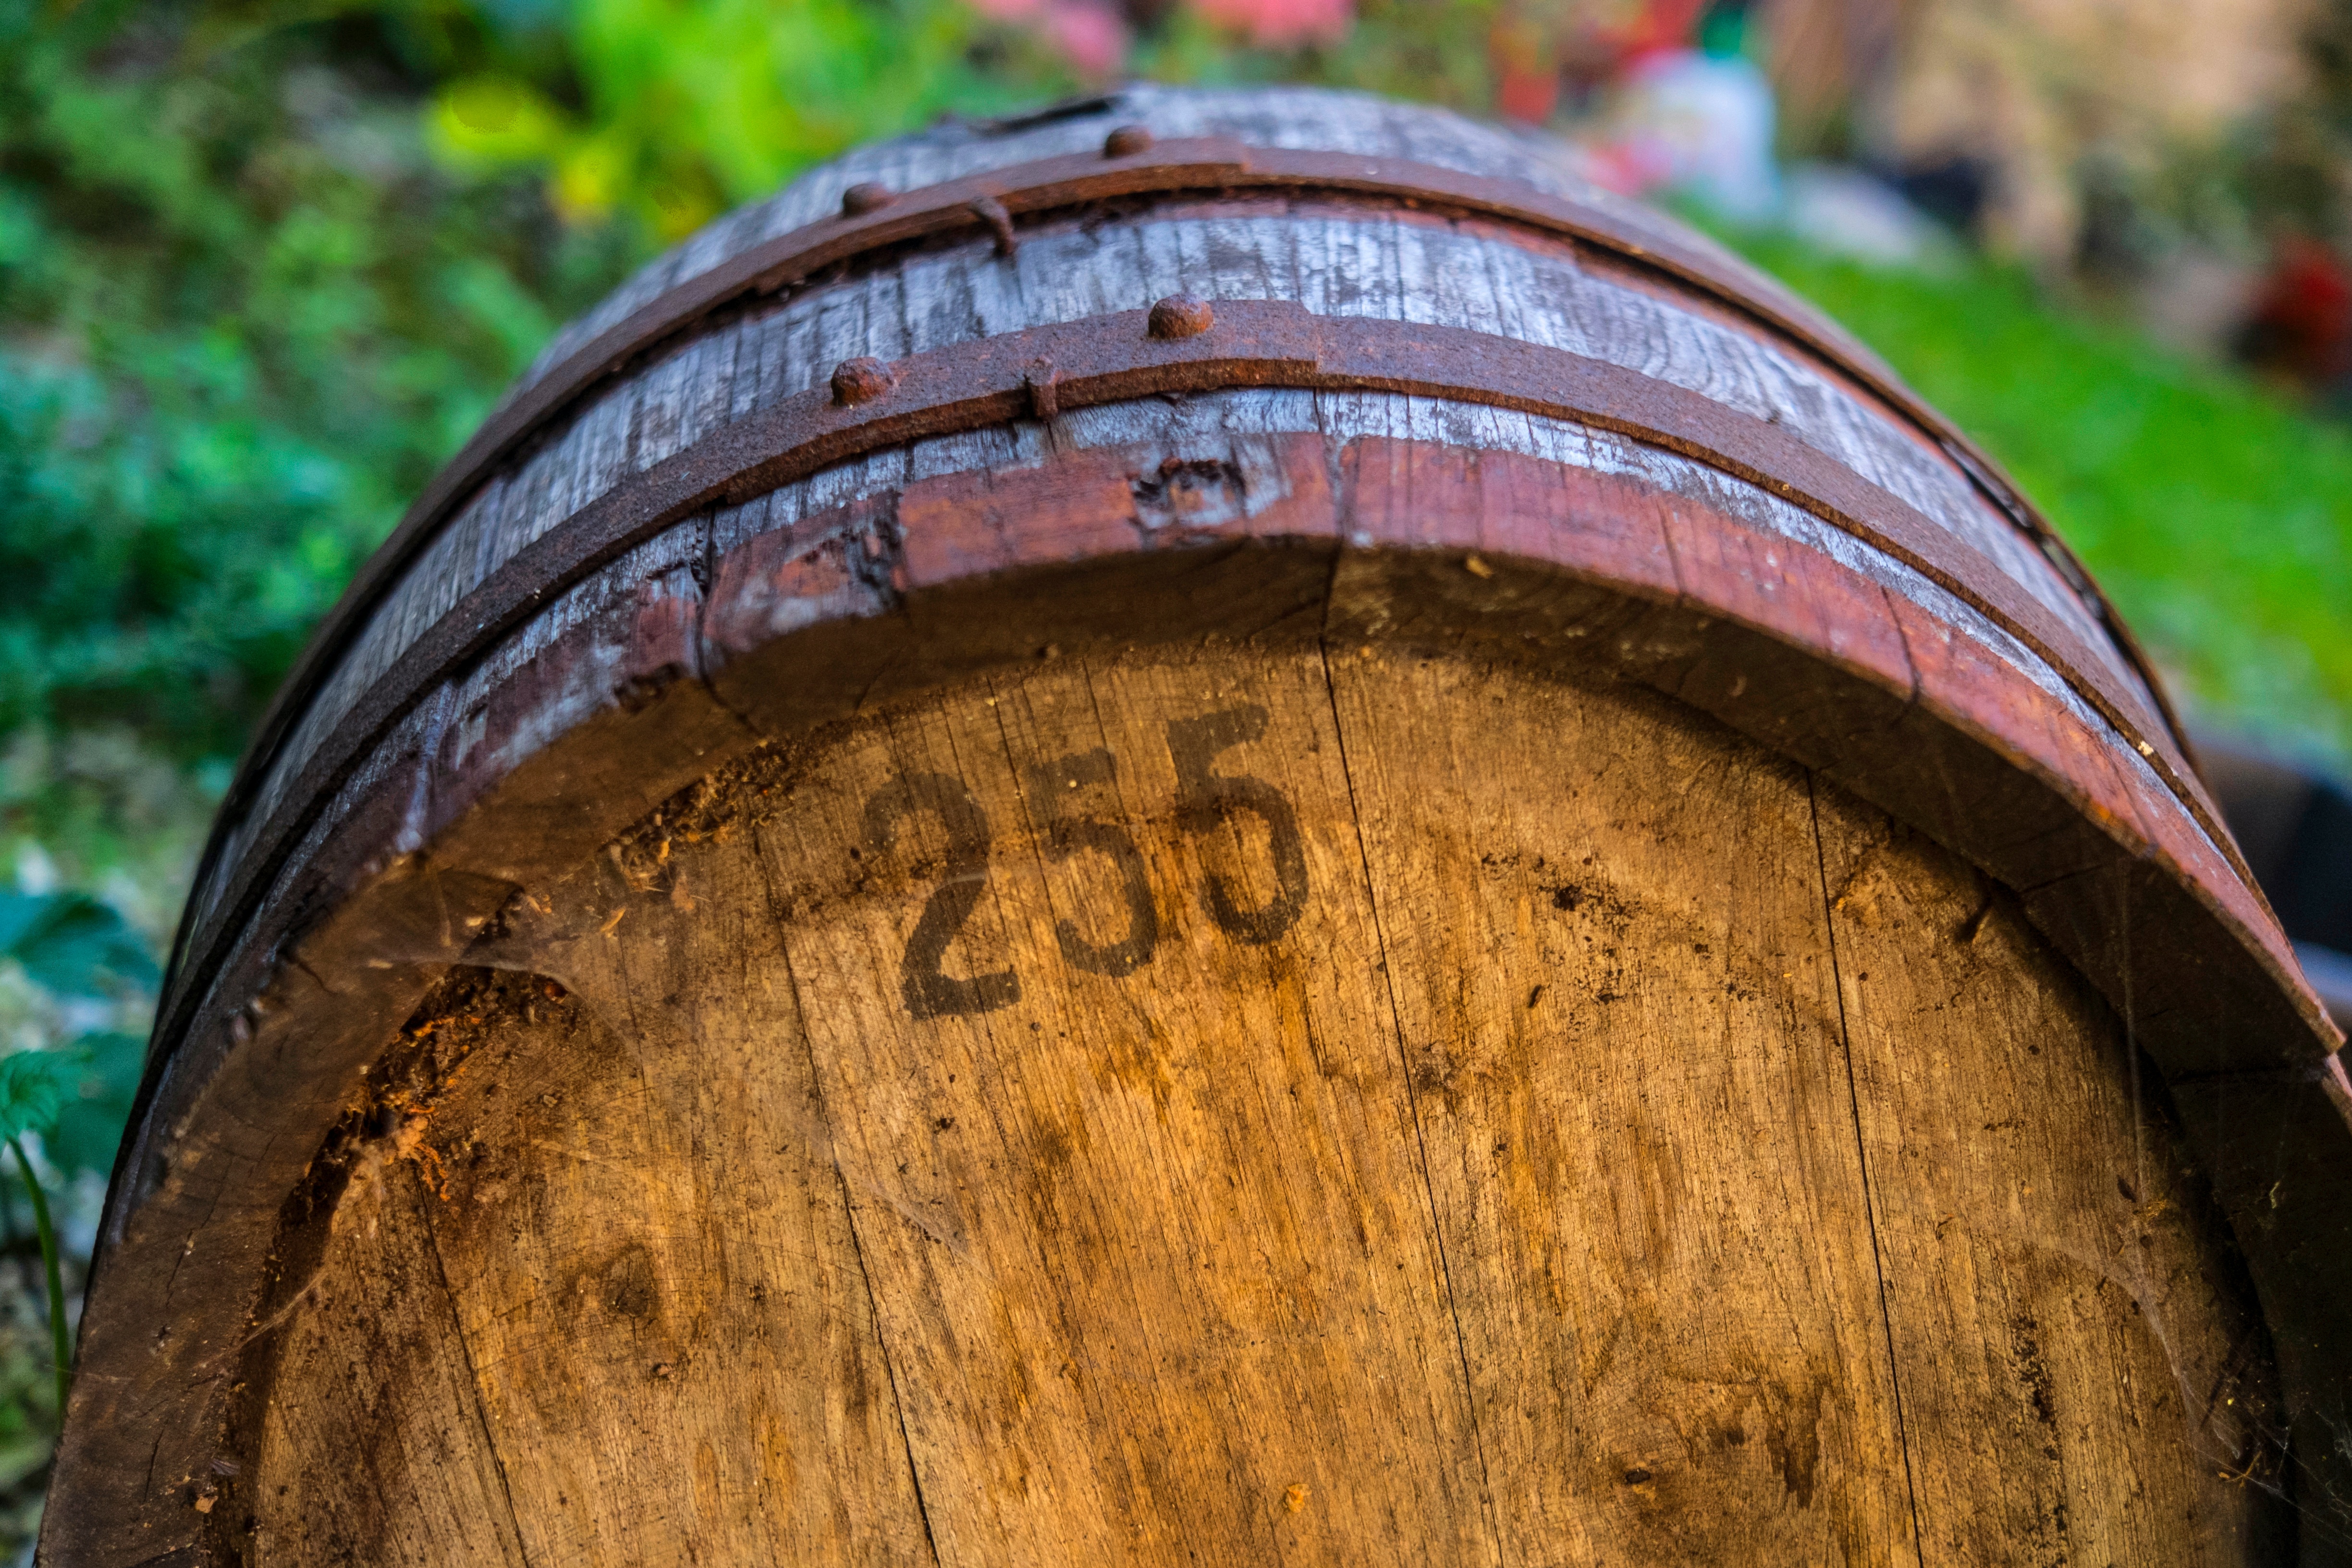
tree, nature, grass, wood, leaf, trunk, green, color, autumn, soil, barrel, close up, macro photography, man made object